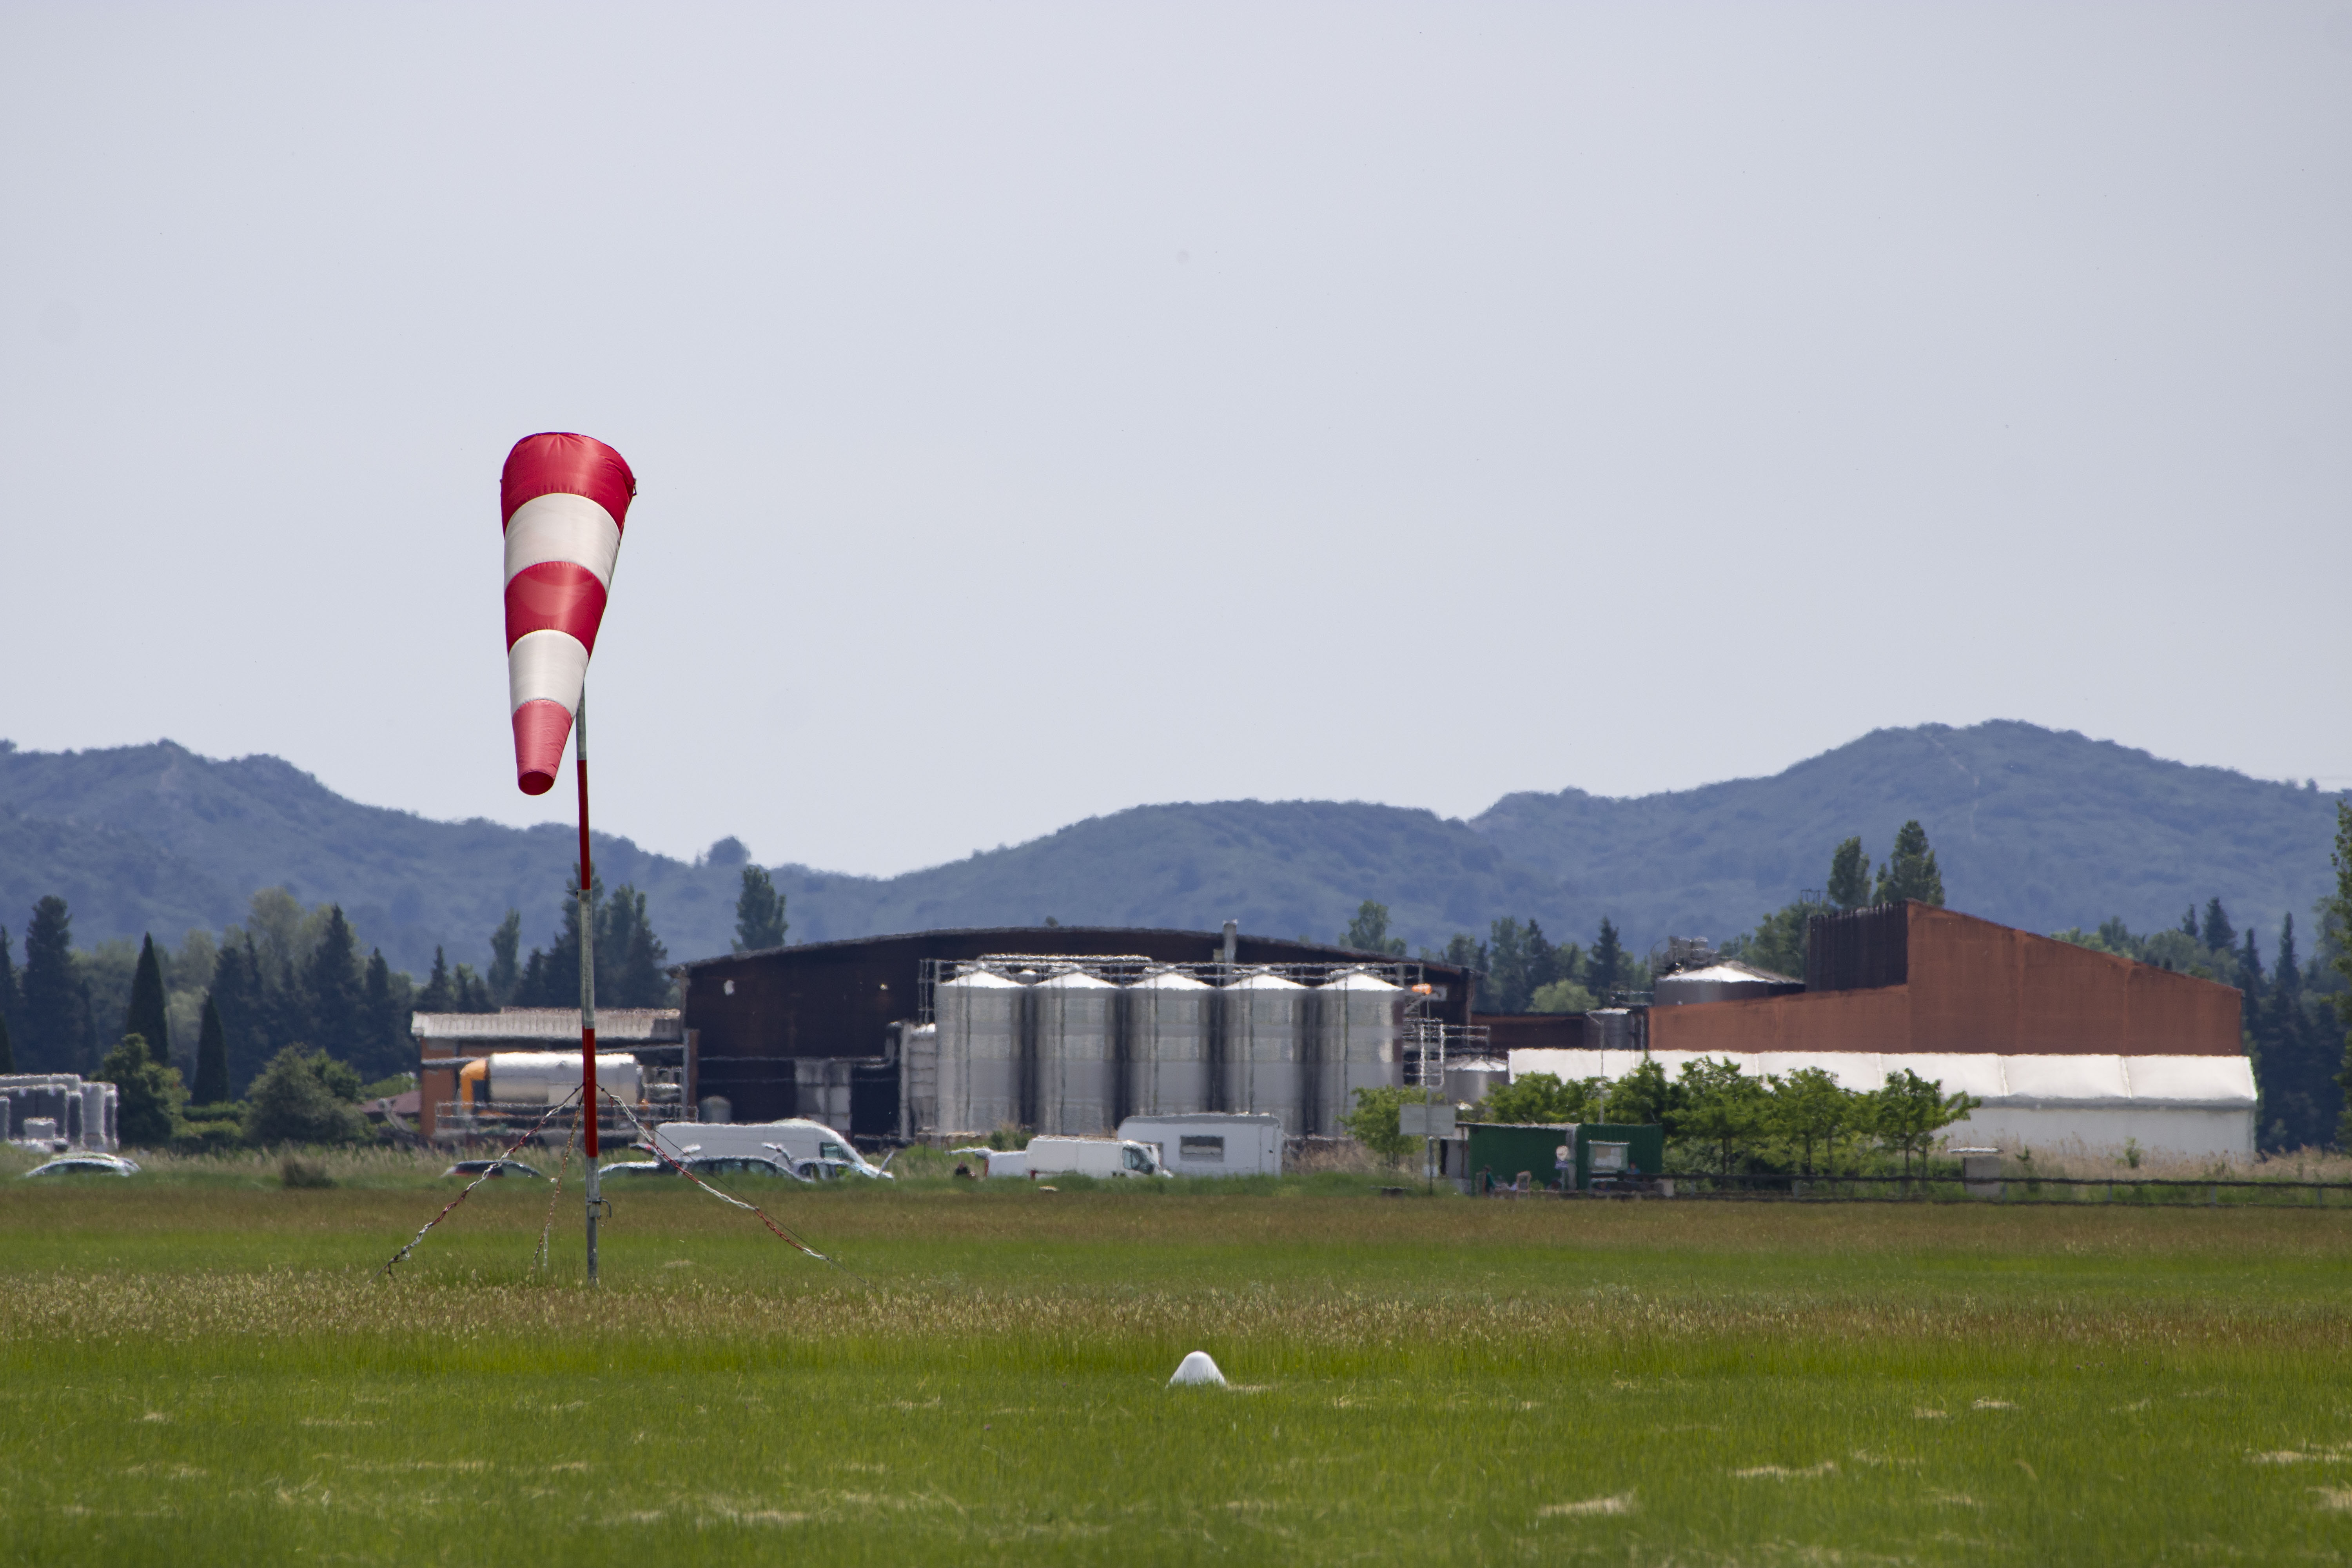
colline, aerodrome, mat, indicateur, vent, sky, building, mountain, plant, tree, grass, rural area, plain, gas, grassland, landscape, meadow, mountain range, pole, hill station, air travel, house, city, prairie, field, hill, pasture, road, wind, steppe, farm, transport